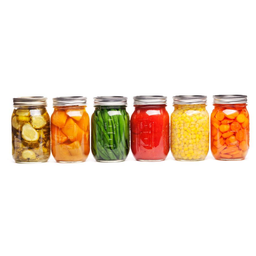
Label: glass